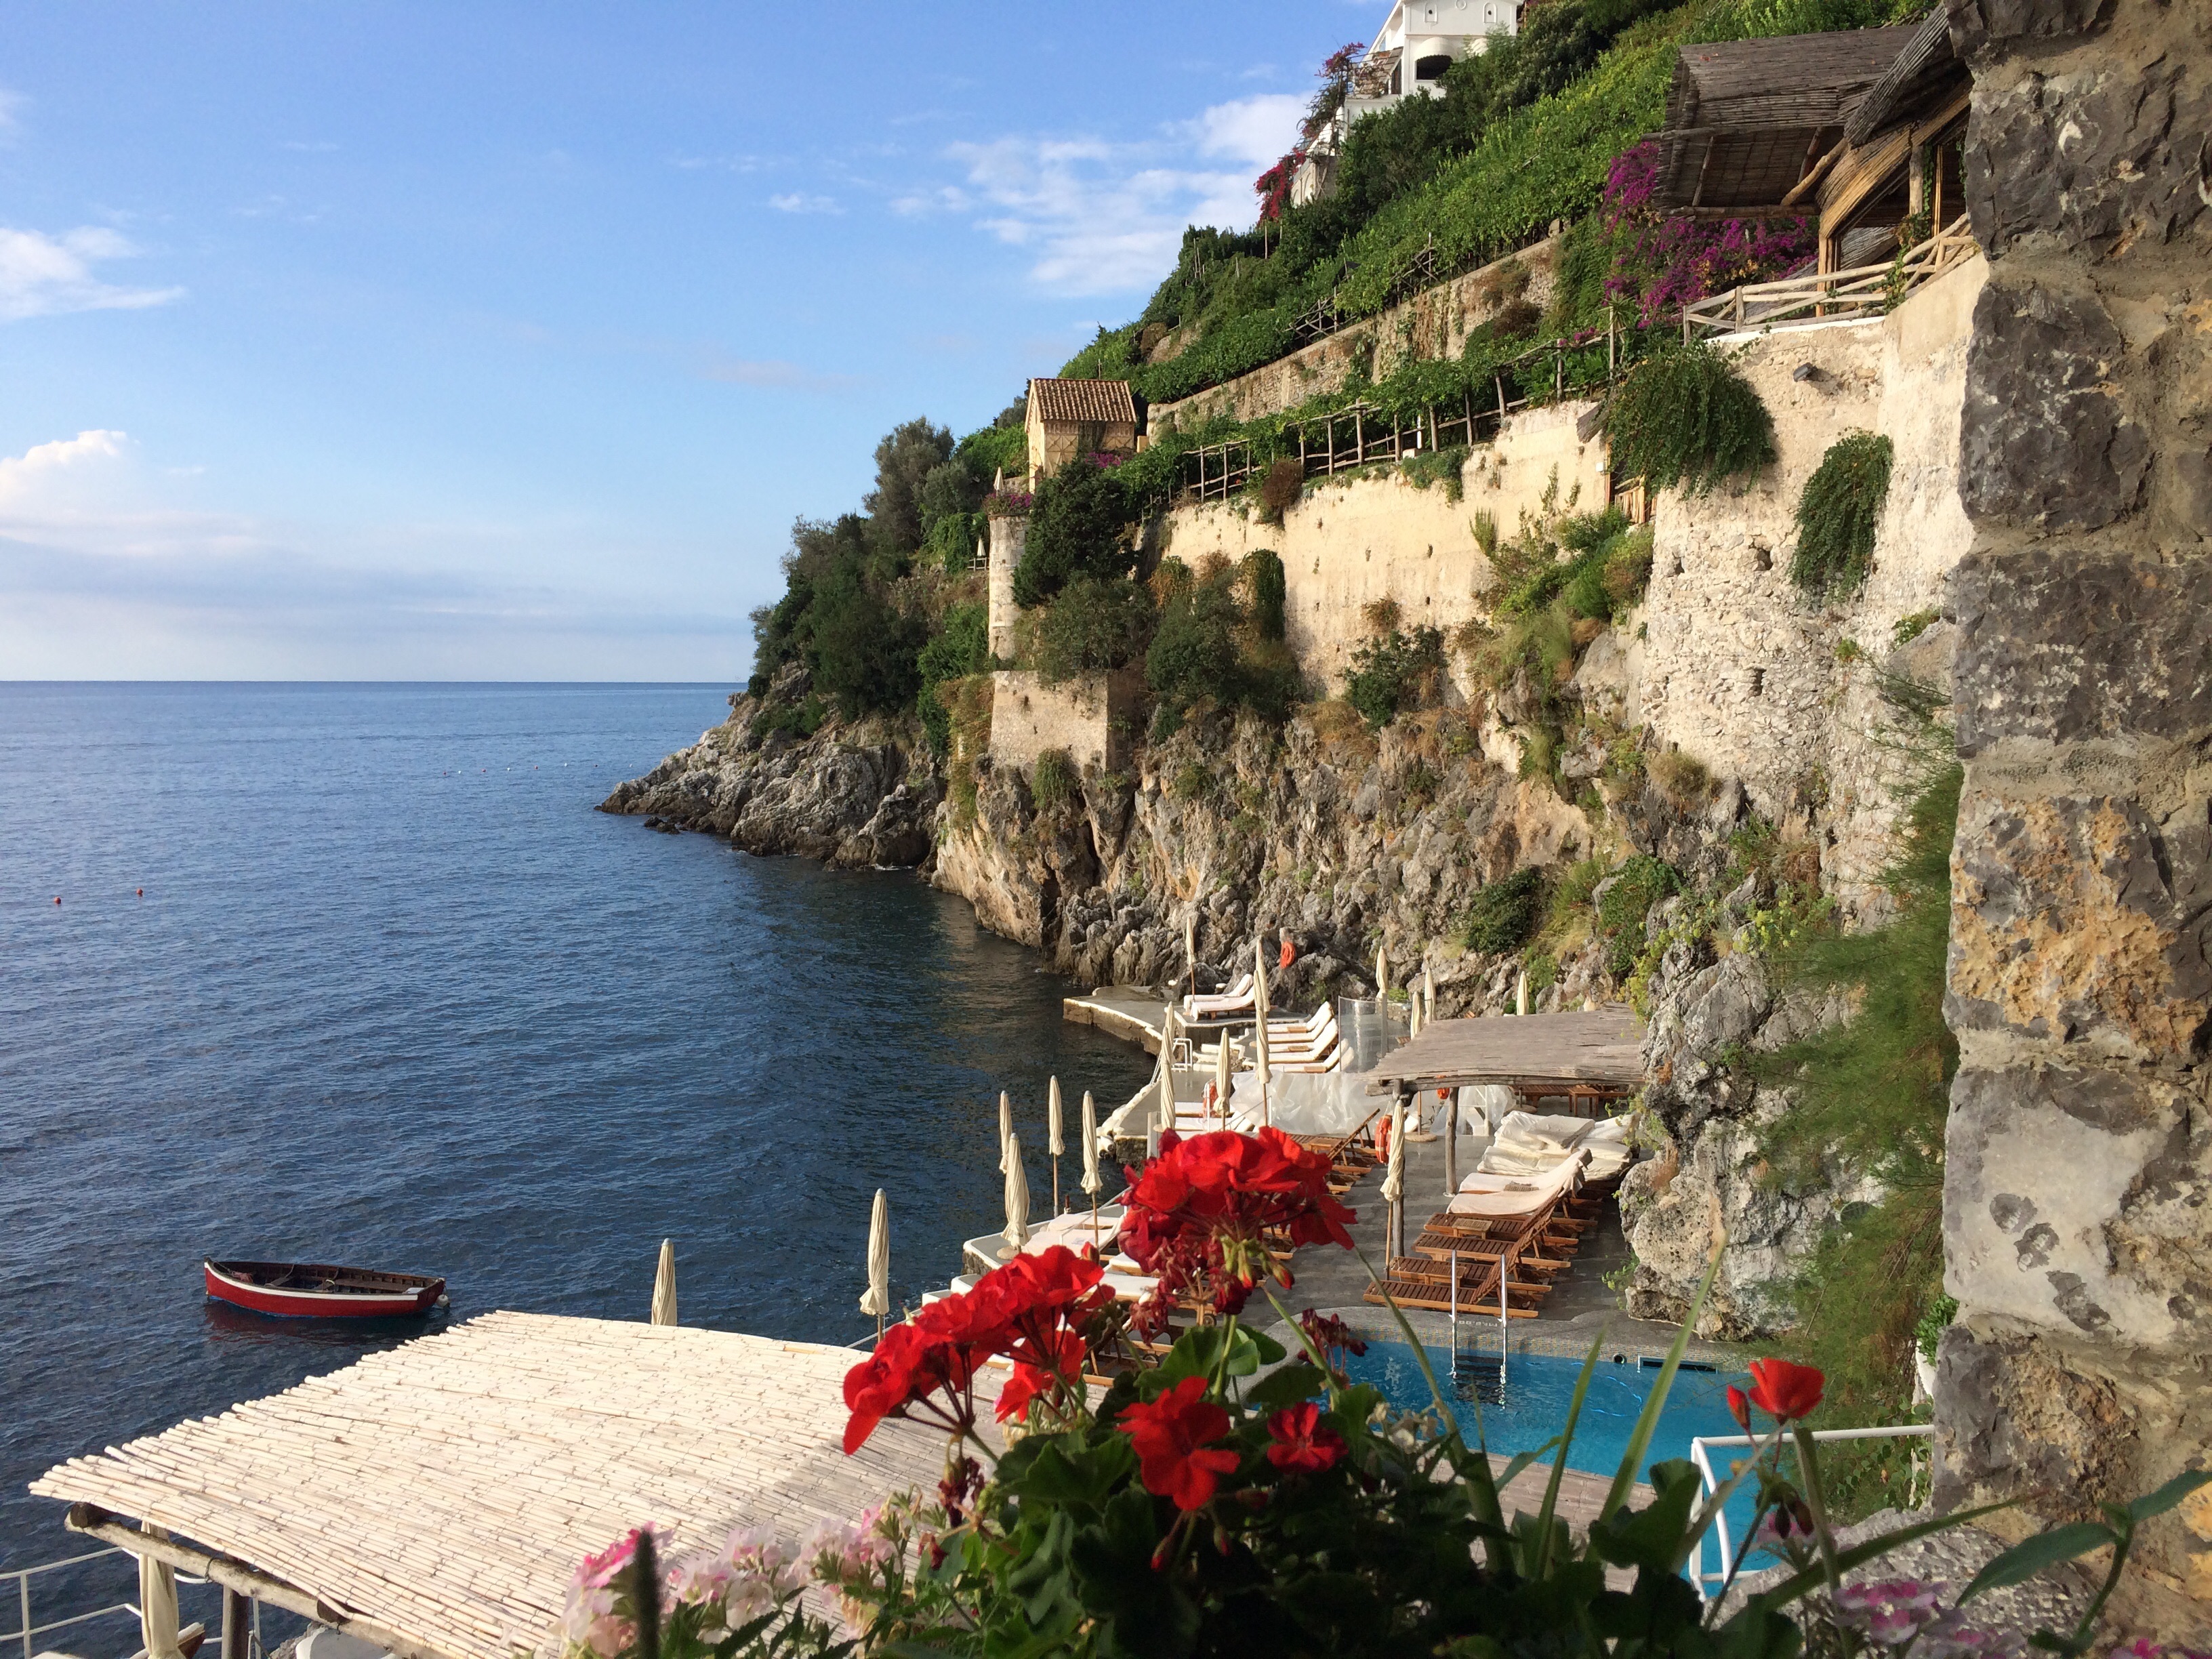
landscape, sea, coast, shore, town, vacation, village, cliff, cove, bay, italy, tourism, terrain, cape, amalfi